Wildenberg Castle (Kirchzell)

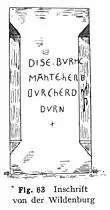
Inscription naming the lords who had the castle built

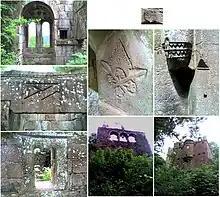
Photo collage of views, window arches and ornaments

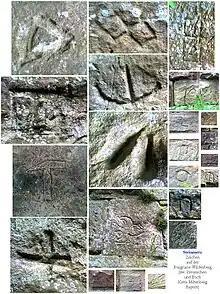
The variety of mason's marks

The lords of Dürn, meritorious members of the retinue of the Hohenstaufen emperor and "Schutzvögte" of Amorbach Abbey, had the castle built sometime between 1180 and around 1200. According to the Amorbach Abbey chronicles, however, his grandson Conrad I of Dürn (died 1258) started construction in 1216. This probably just refers, however, to the construction of the gate tower.